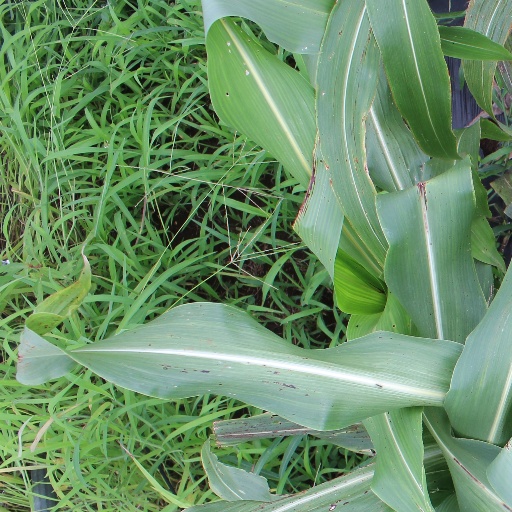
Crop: sorghum